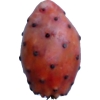
Label: cactus_fruit_red